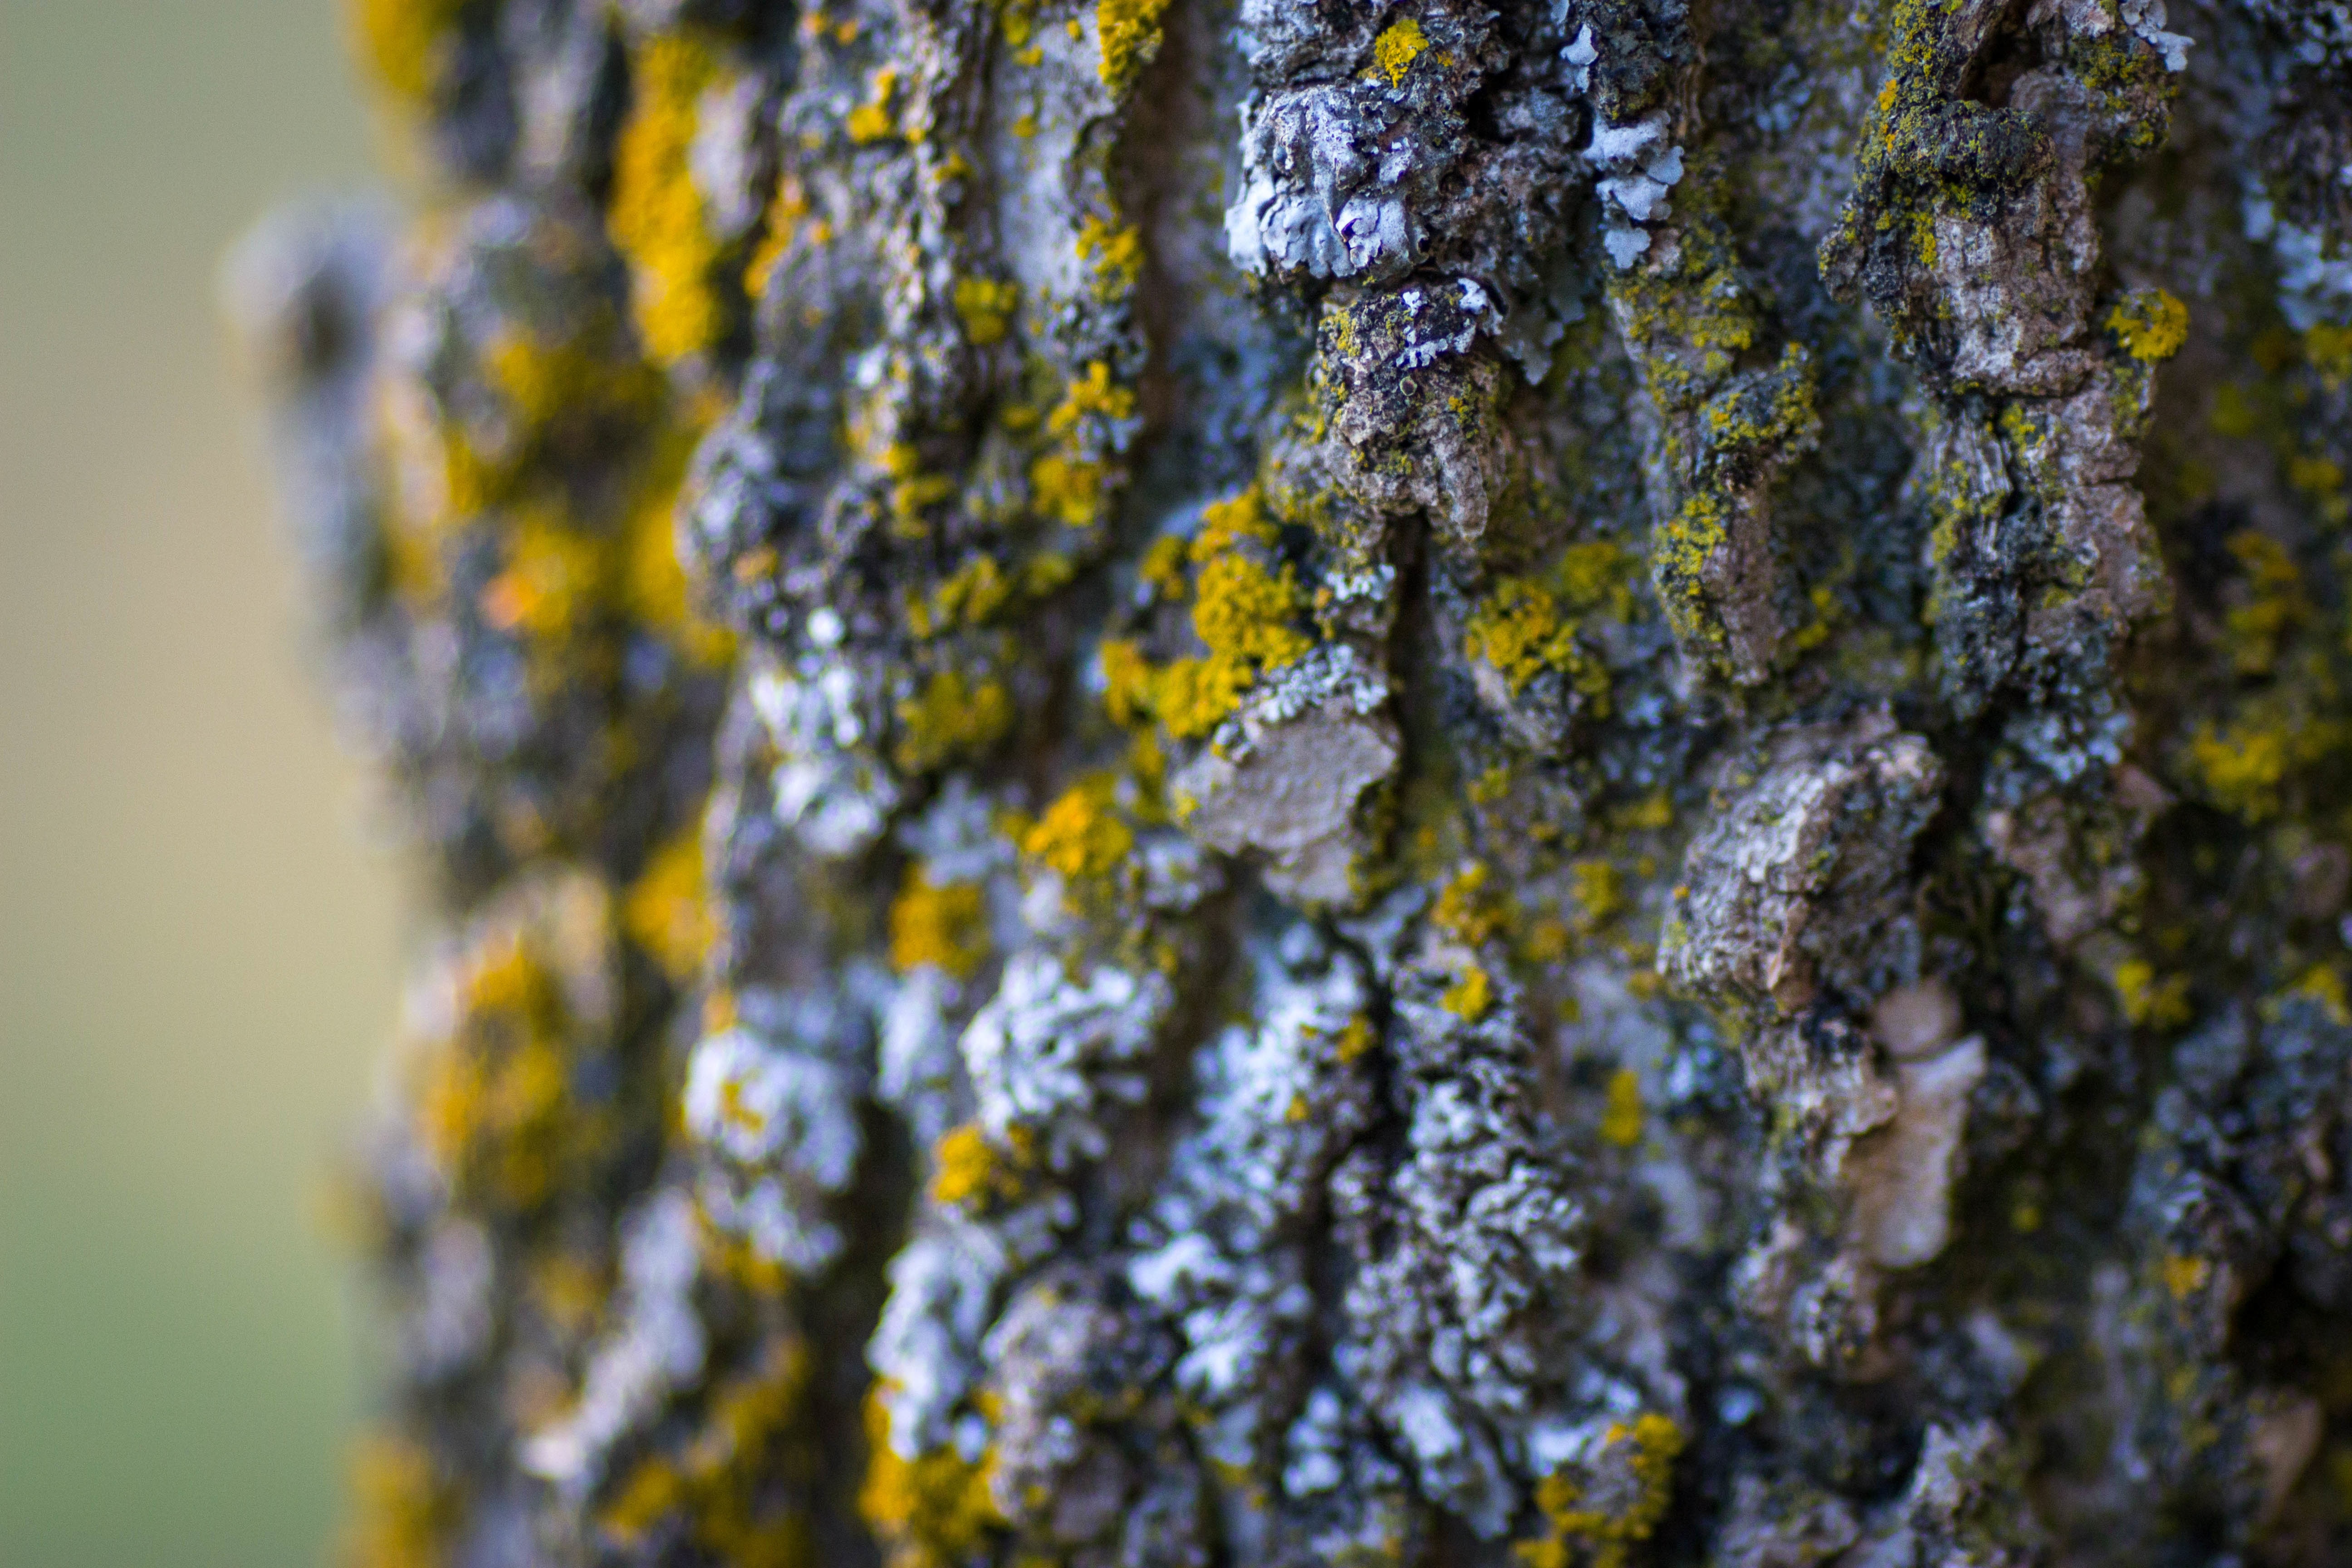
tree, nature, forest, branch, plant, sunlight, leaf, flower, trunk, green, autumn, yellow, flora, season, macro photography, woody plant, land plant